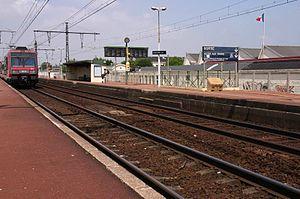
La gare de Villeneuve-Prairie est une gare ferroviaire française fermée de la commune de Choisy-le-Roi.